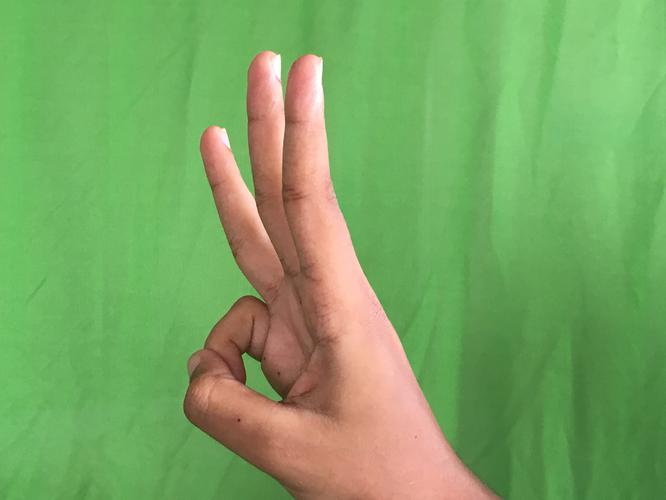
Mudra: Trishulam
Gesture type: single_hand